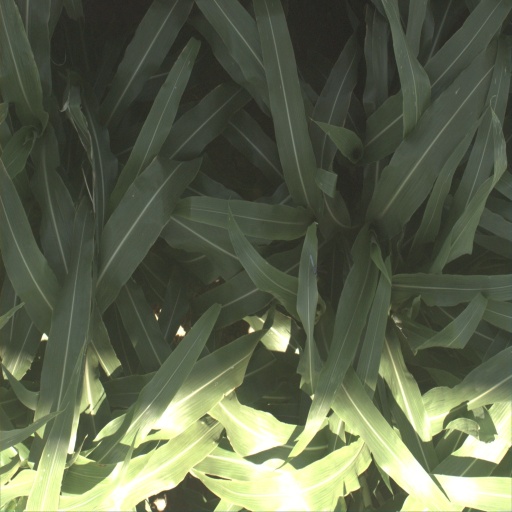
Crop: sorghum